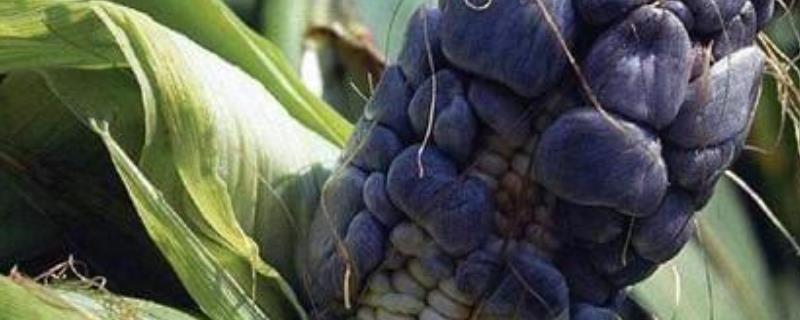
Plant: Corn
Disease: corn smut